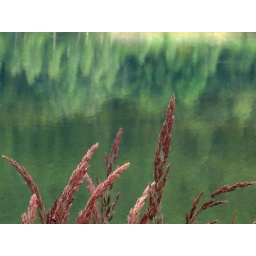
Tree reflections in green water